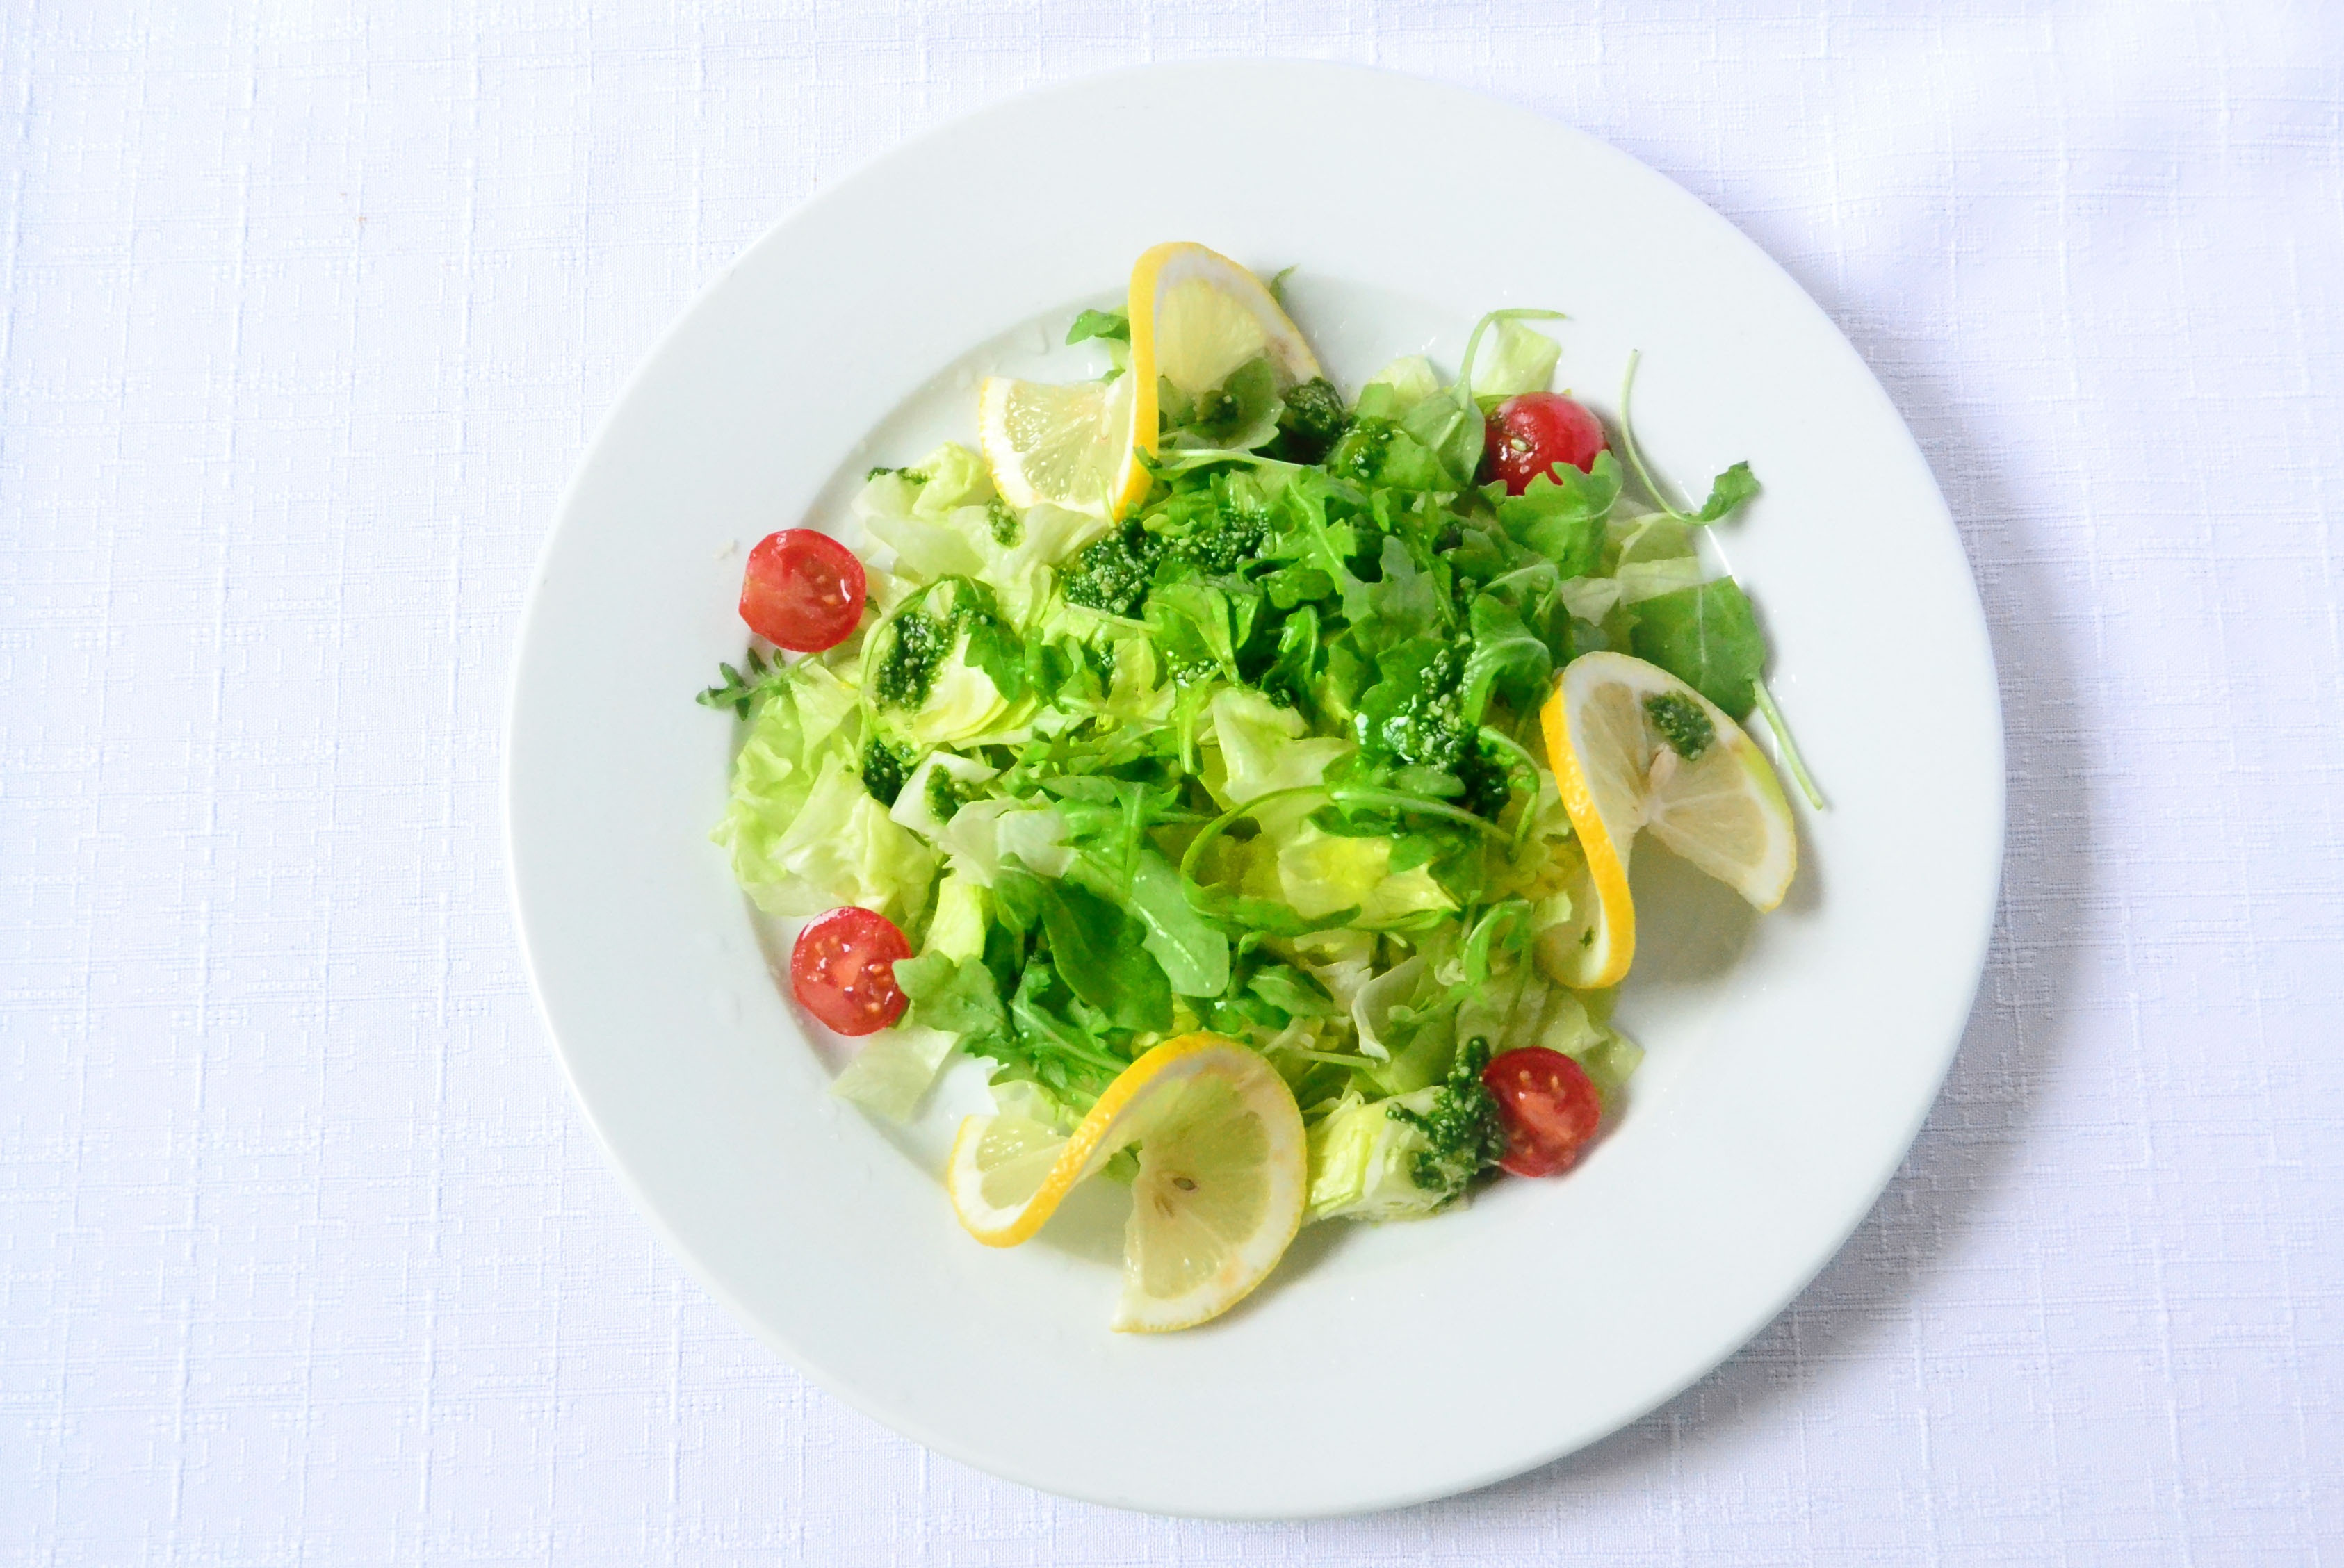
dish, food, salad, produce, vegetable, plate, lunch, cuisine, vegetarian food